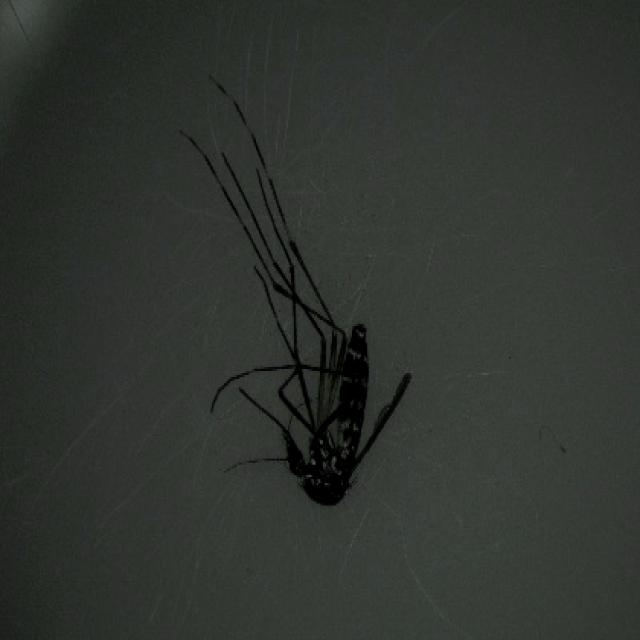
Species: aedes_albopictus